Rafael Hernández Airport

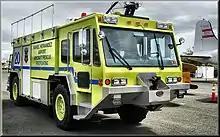
Rafael Hernandez Airport Aircraft Rescue Firefighting truck in 2009

The closure of what became Ramey Air Force Base began in 1971 and lasted until 1973. Following its closure, it was converted into a civilian airport. It used to receive domestic commercial flights by Prinair and Vieques Air Link as well as service from JFK International Airport in New York City with Capitol Air, and 707 passenger flights from Miami with Southeast Airlines. It is also noted for being the place that the large clothing company, Wrangler Jeans used to land their planes filled with company-related cargo as part of their airline operation, Wrangler Aviation, which was later renamed to Sky Lease Cargo.